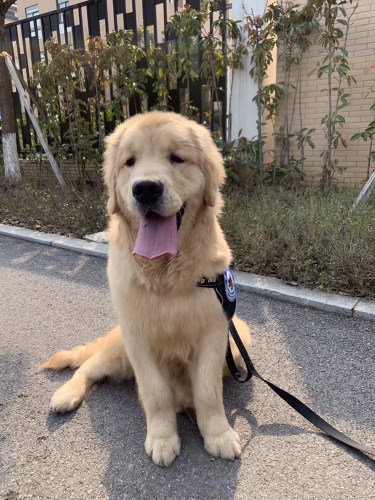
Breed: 5355-n000126-golden_retriever